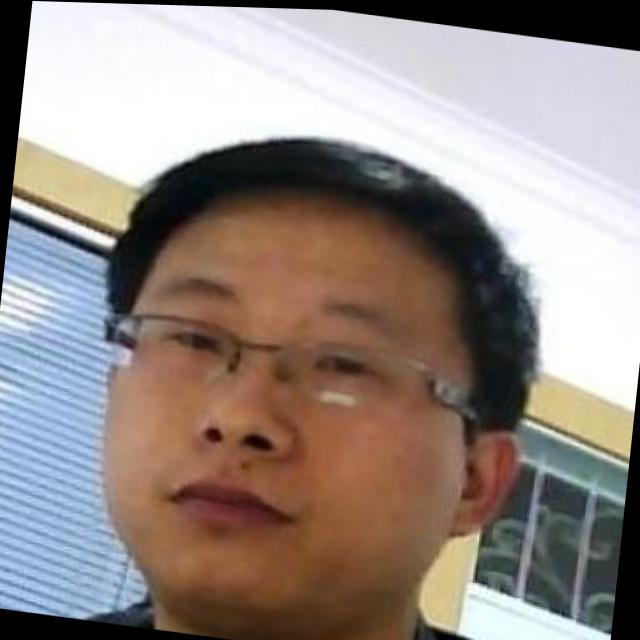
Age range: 21-44